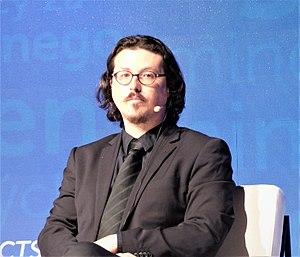
David Engels est un historien belge, il est actuellement professeur de recherche à l'Instytut Zachodni à Poznan.